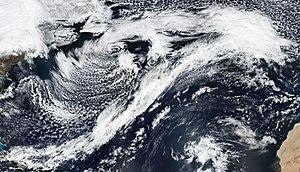
La saison des tempêtes hivernales en Europe de 2019-2020 désigne l'apparition de cyclones extratropicaux en Europe. La plupart des cyclones extratropicaux en Europe se forment entre septembre et mars.